Christine Gregoire

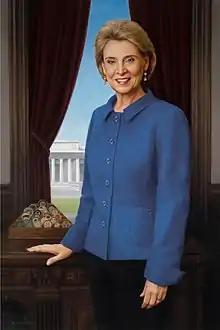
Official portrait of Gregoire, painted by Michele Rushworth

Gregoire defeated Ron Sims and four other minor candidates in the Democratic primary election on September 14, 2004. She had come under fire during the primary for her membership in Kappa Delta because of its nonwhite membership policy in the late 1960s. She clashed with Sims over her position at the sorority, but Sims dropped the issue and dismissed any claims of racism. Sims campaigned on tax reform and the institution of a statewide income tax. Gregoire won the primary with over 60% of the vote.